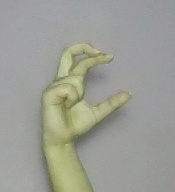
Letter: thal